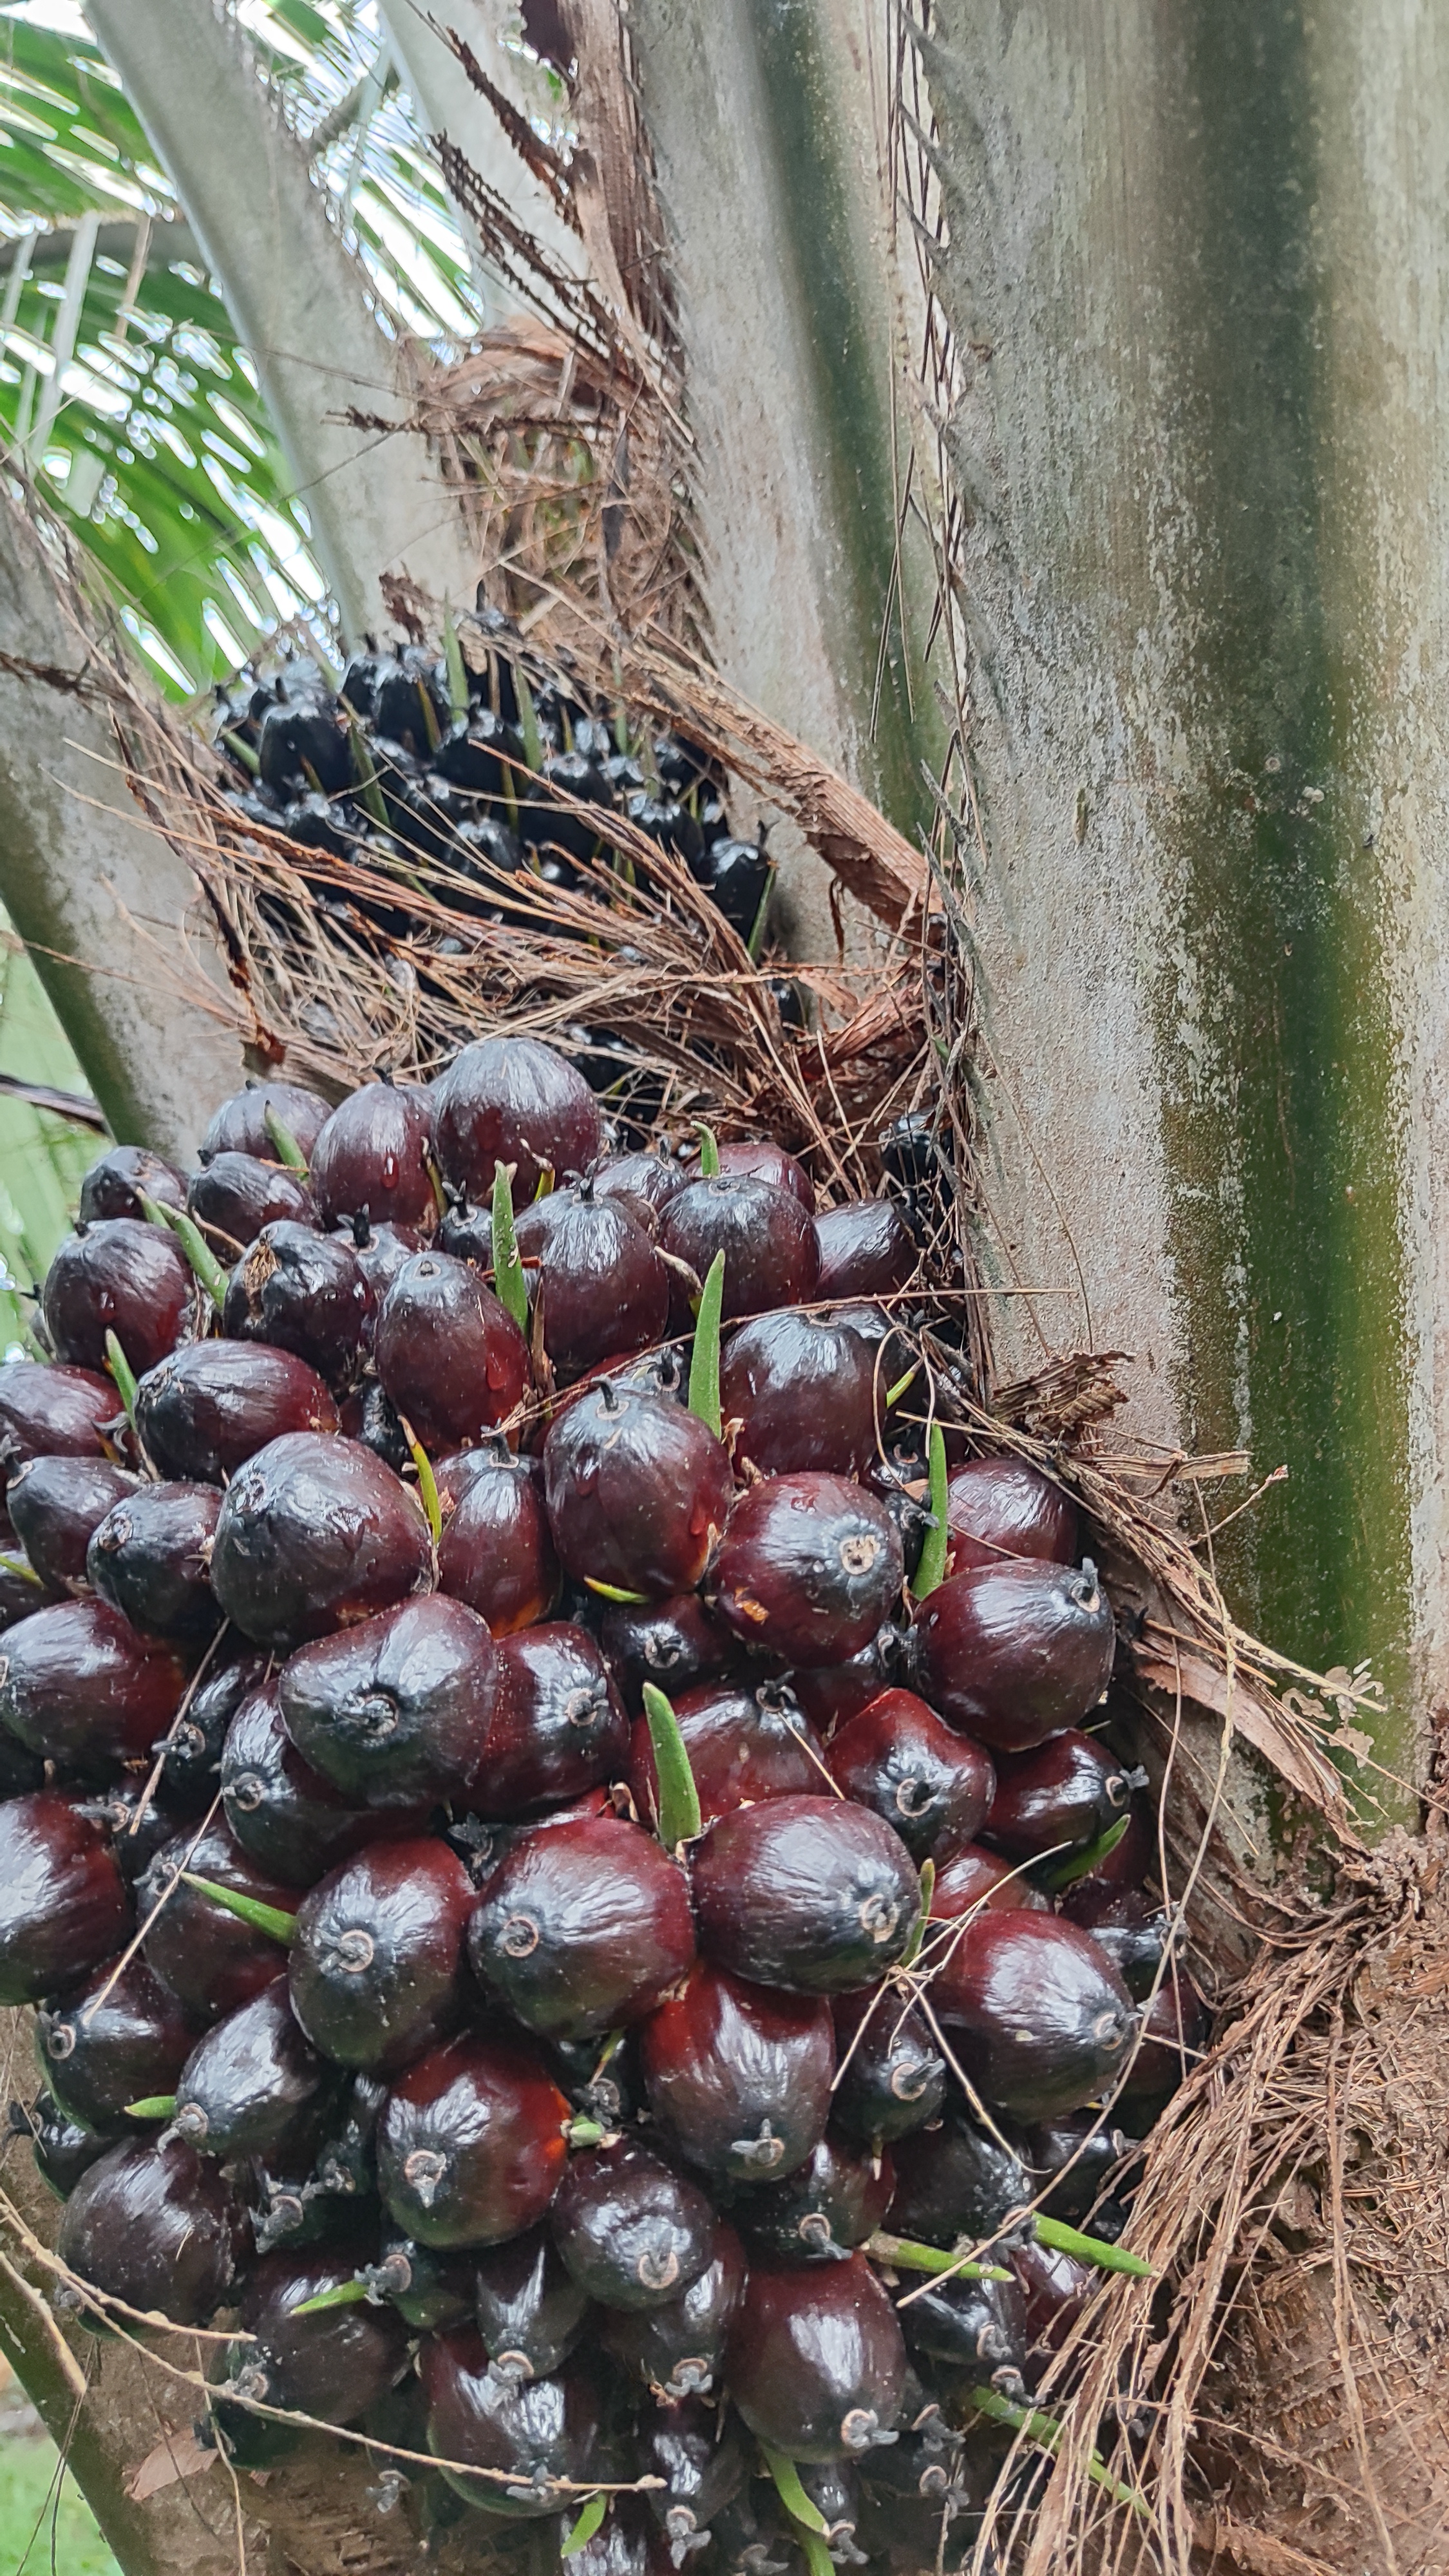
Ripeness: Unripe